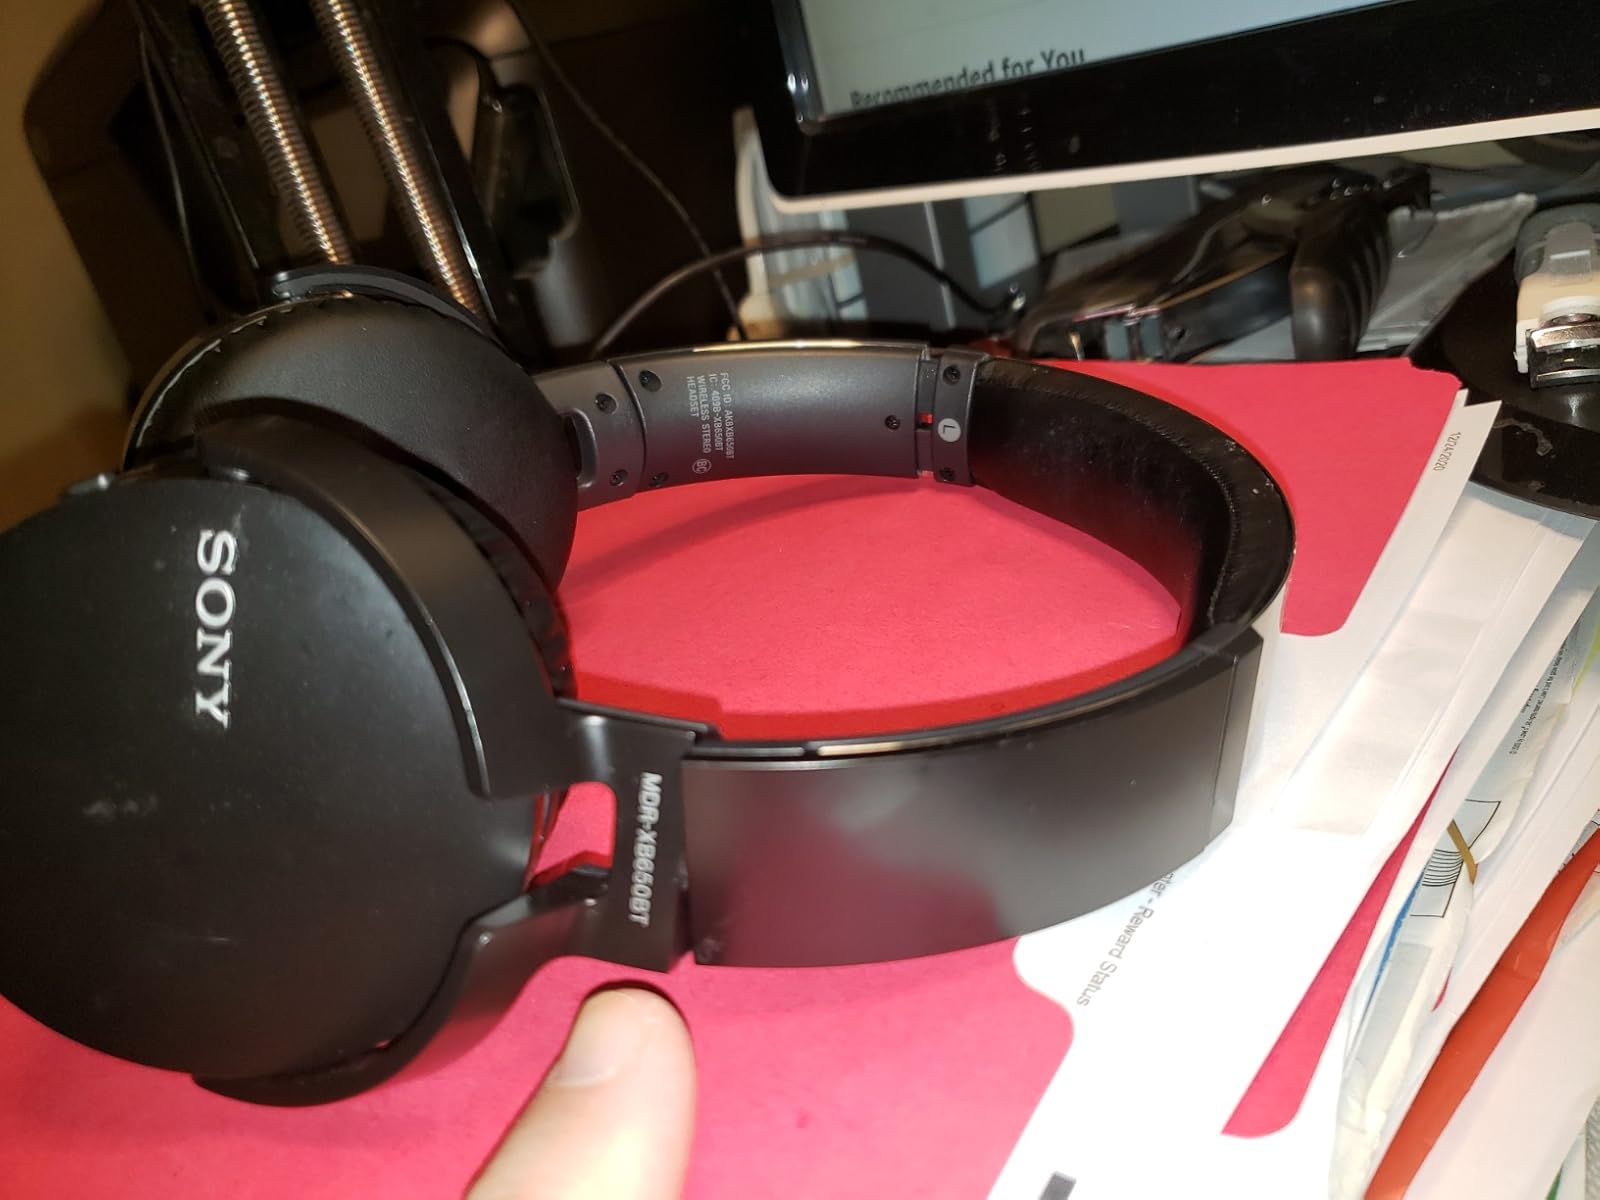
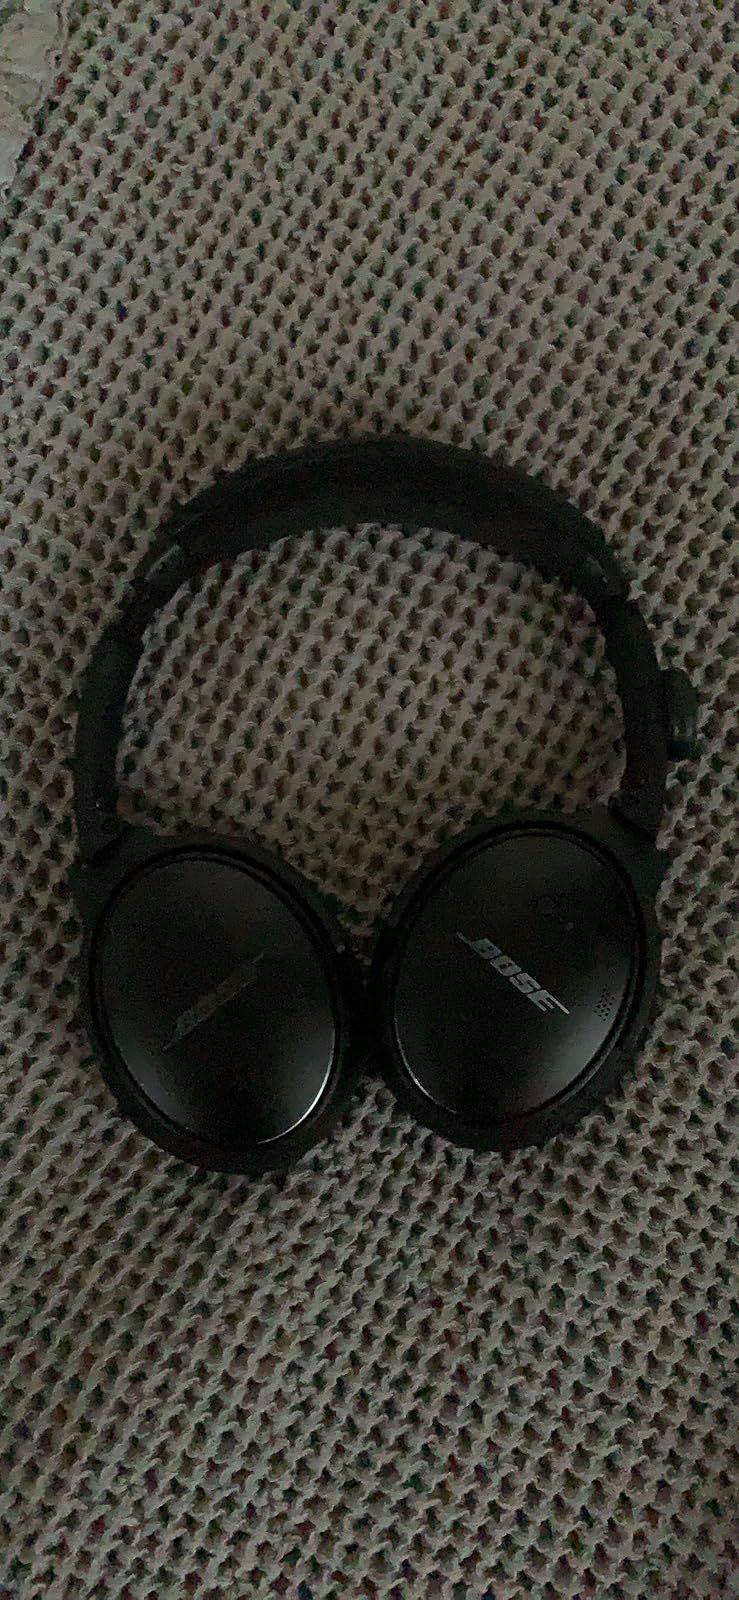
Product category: headphones
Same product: no